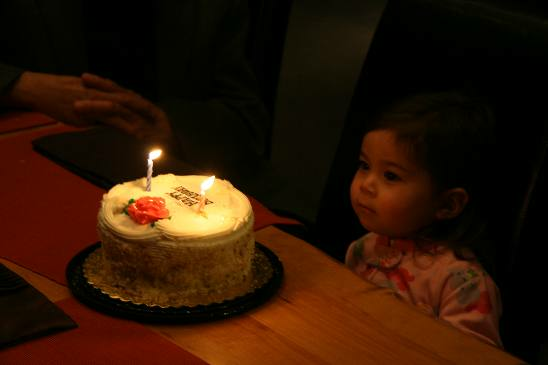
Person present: No